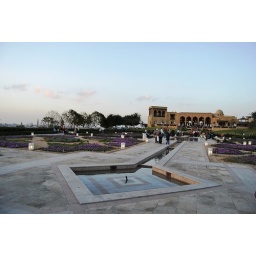
One of the water causeways that run through the hill tops of Al Azhar Park in Cairo.